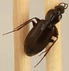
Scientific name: Calathus advena
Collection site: Rocky Mountains NEON (RMNP), plot RMNP_014